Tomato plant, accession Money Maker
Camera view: bottom (45 deg); turntable rotation: 120 degrees
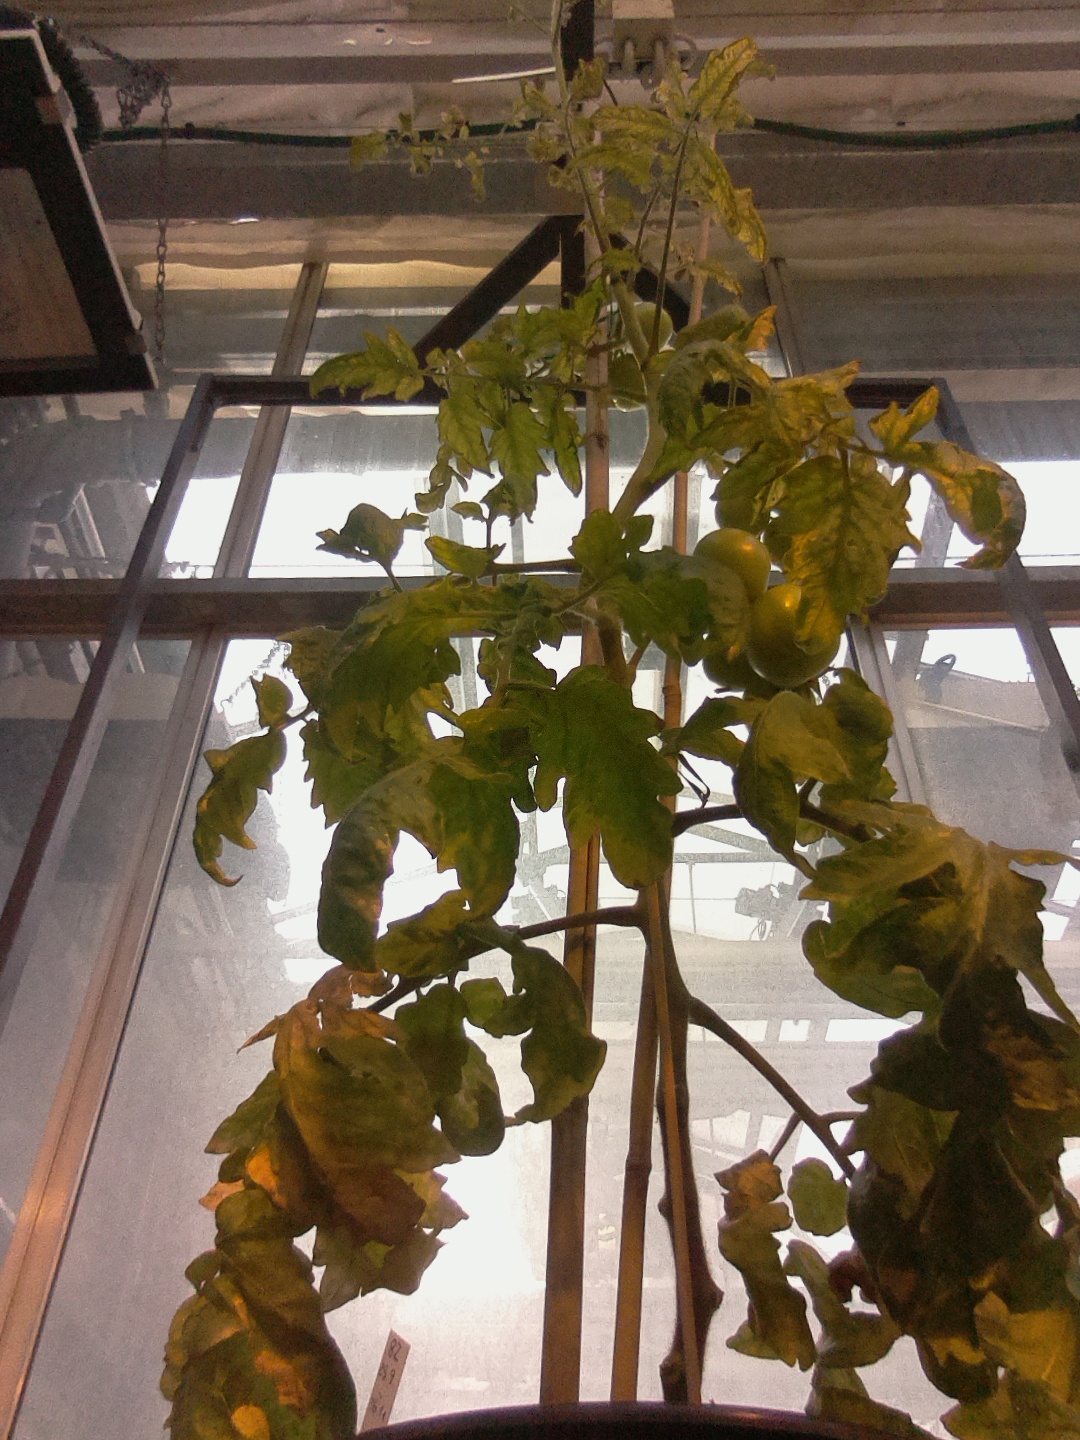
BBCH growth stage 76: 60%-70% of final fruit size